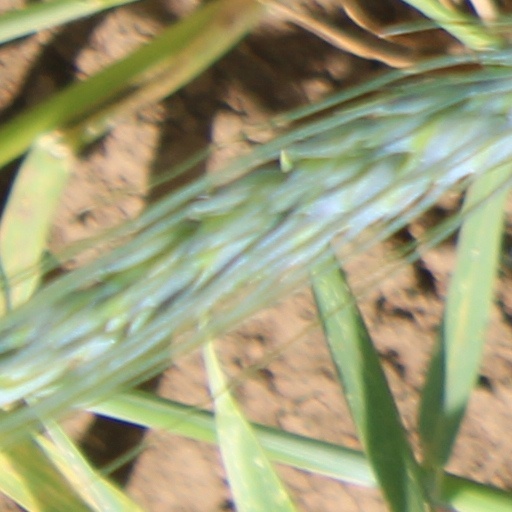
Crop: wheat